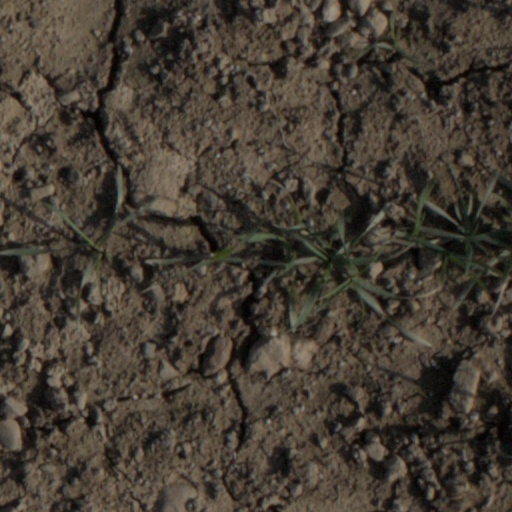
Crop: wheat